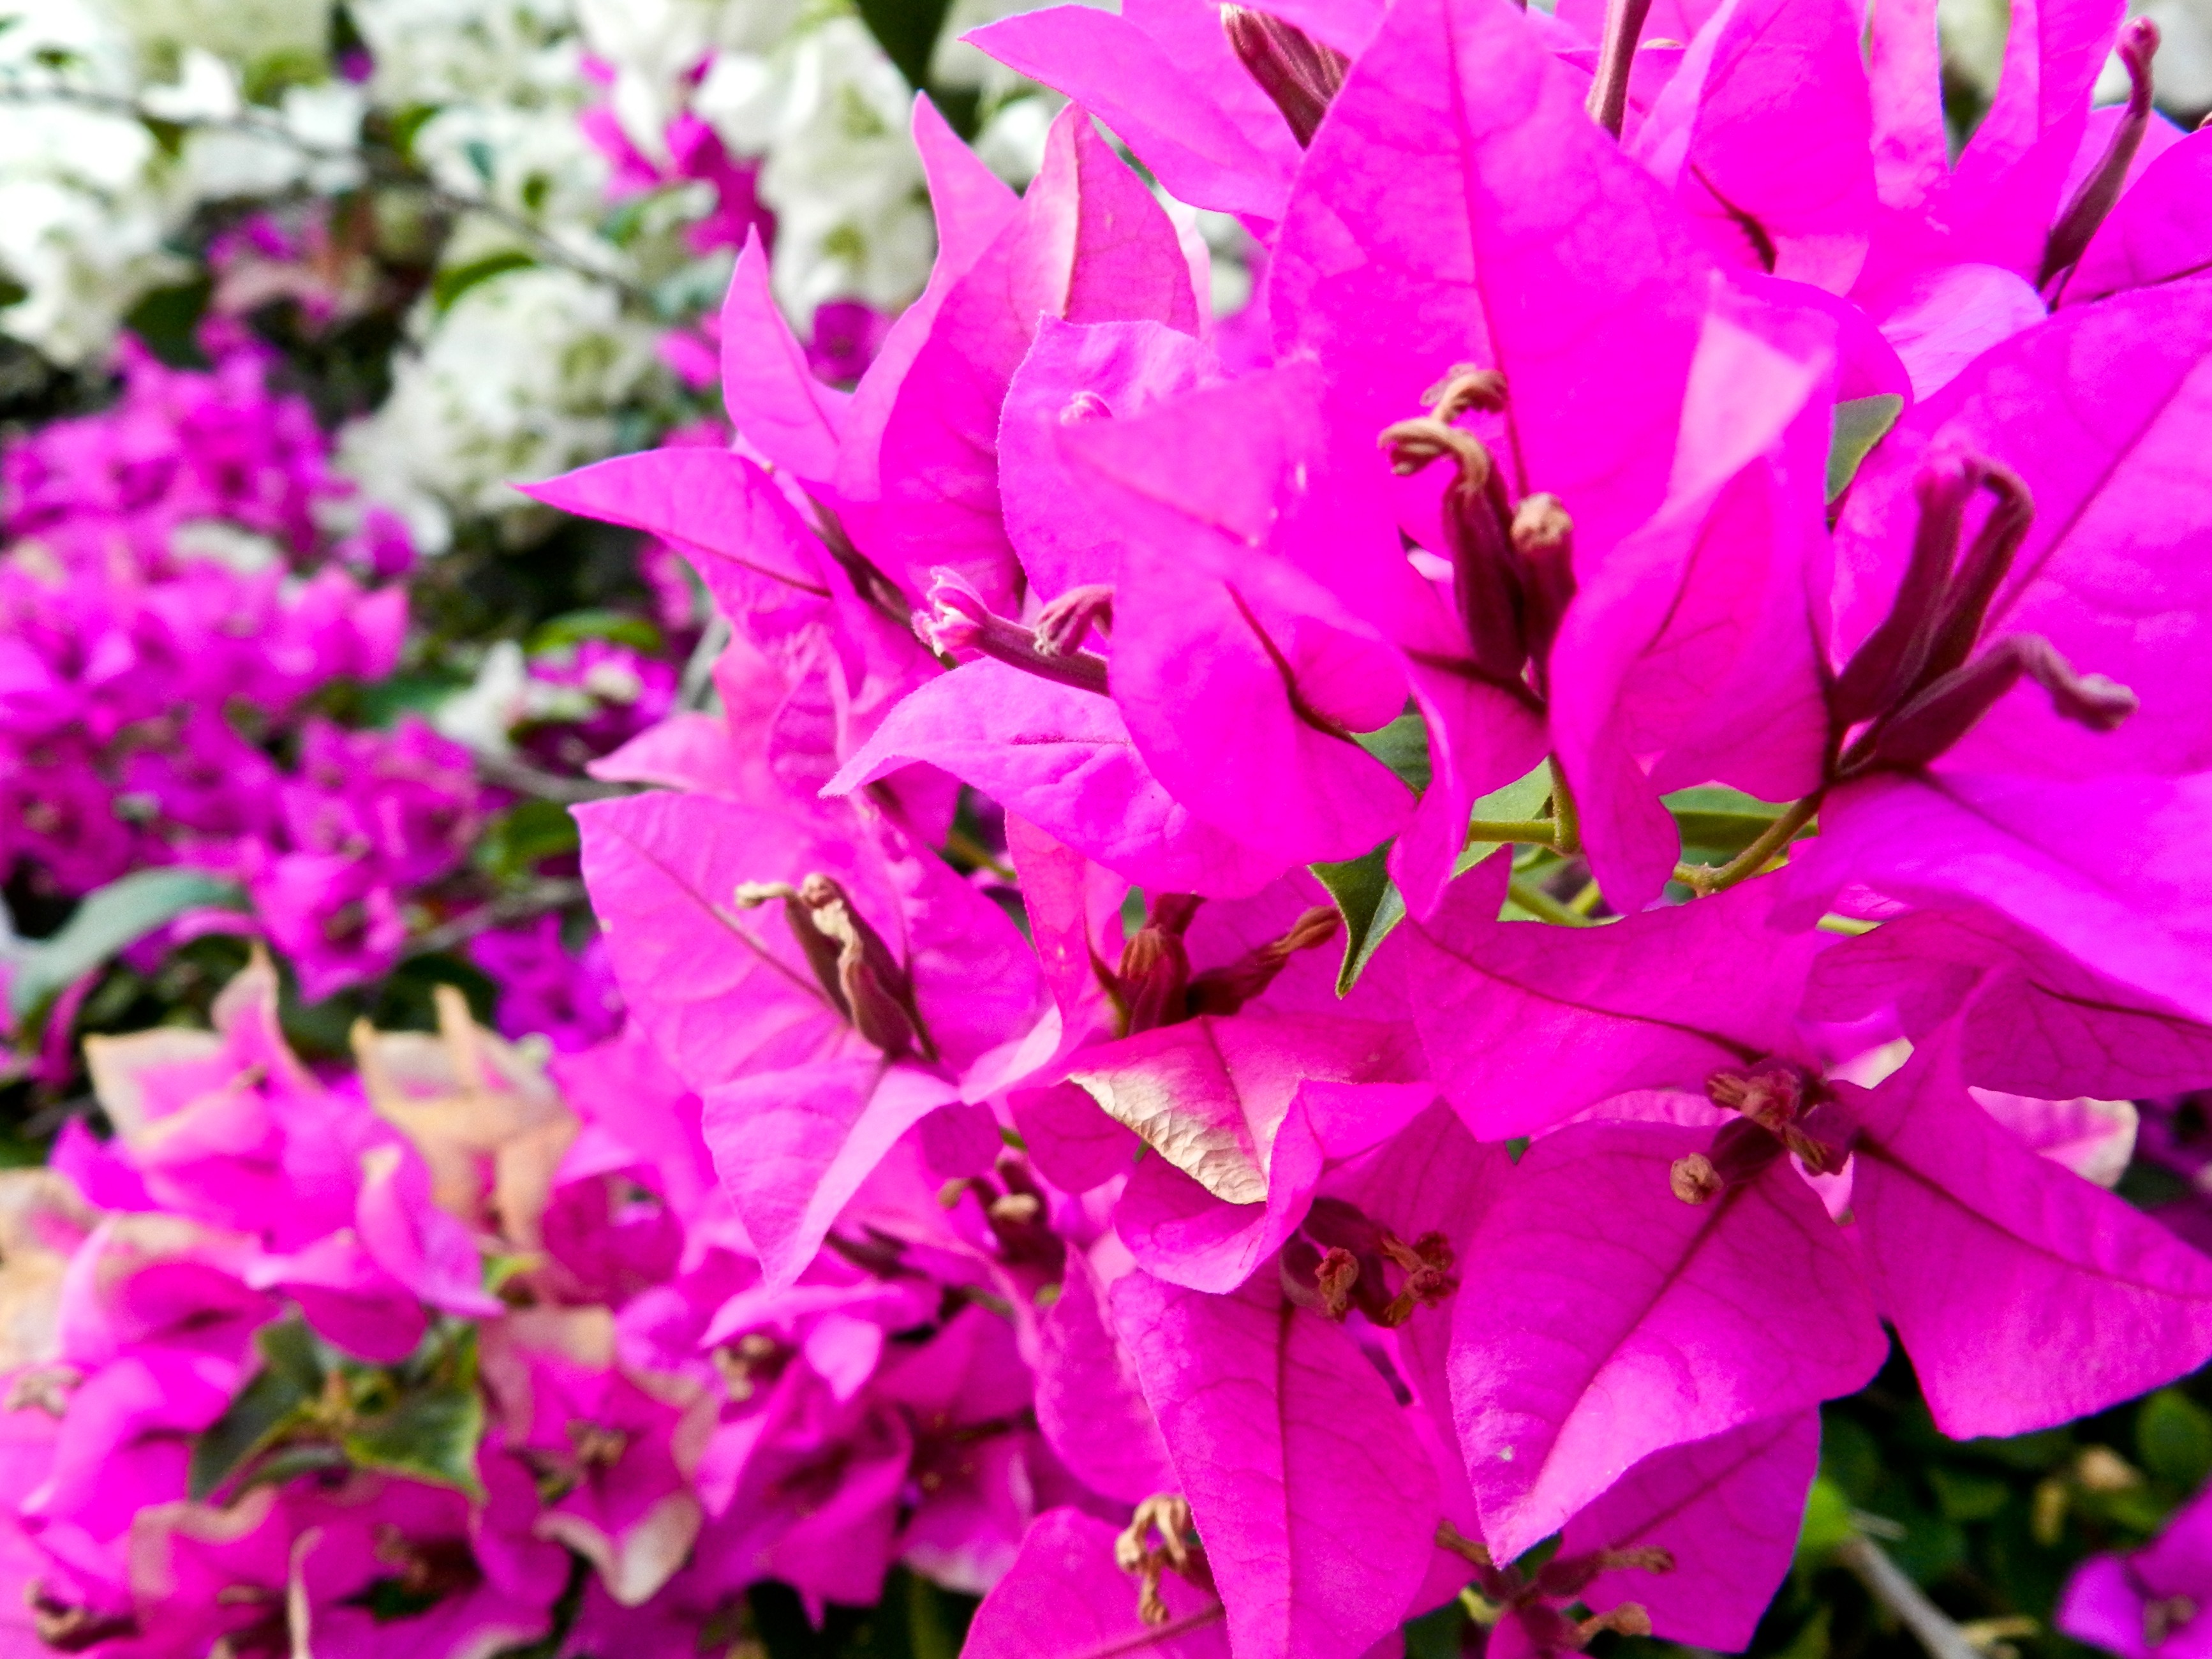
nature, grass, blossom, plant, flower, petal, summer, macro, park, holiday, botany, pink, flora, shrub, rhododendron, yard, flowering plant, annual plant, woody plant, land plant